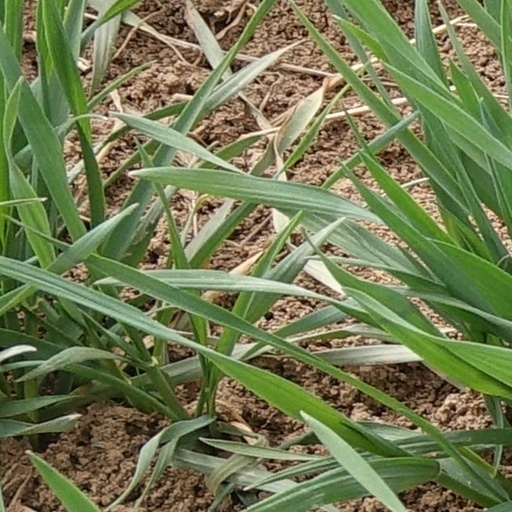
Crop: wheat